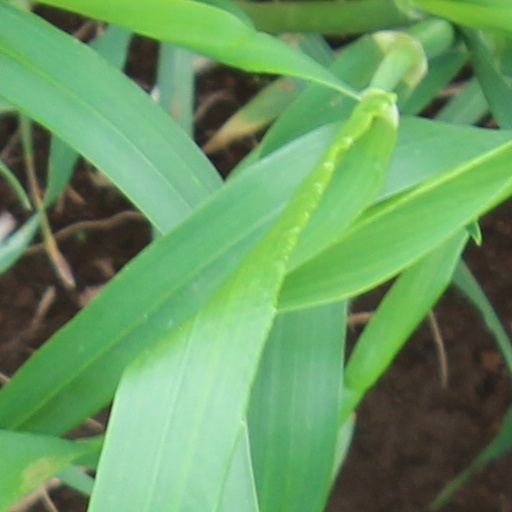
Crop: wheat